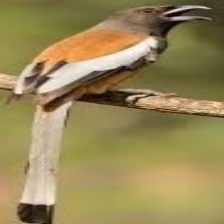
Species: RUFOUS TREPE
Scientific name: DENDROCITTA VAGABUNDA